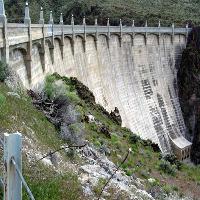
Weather: cloudy or overcast